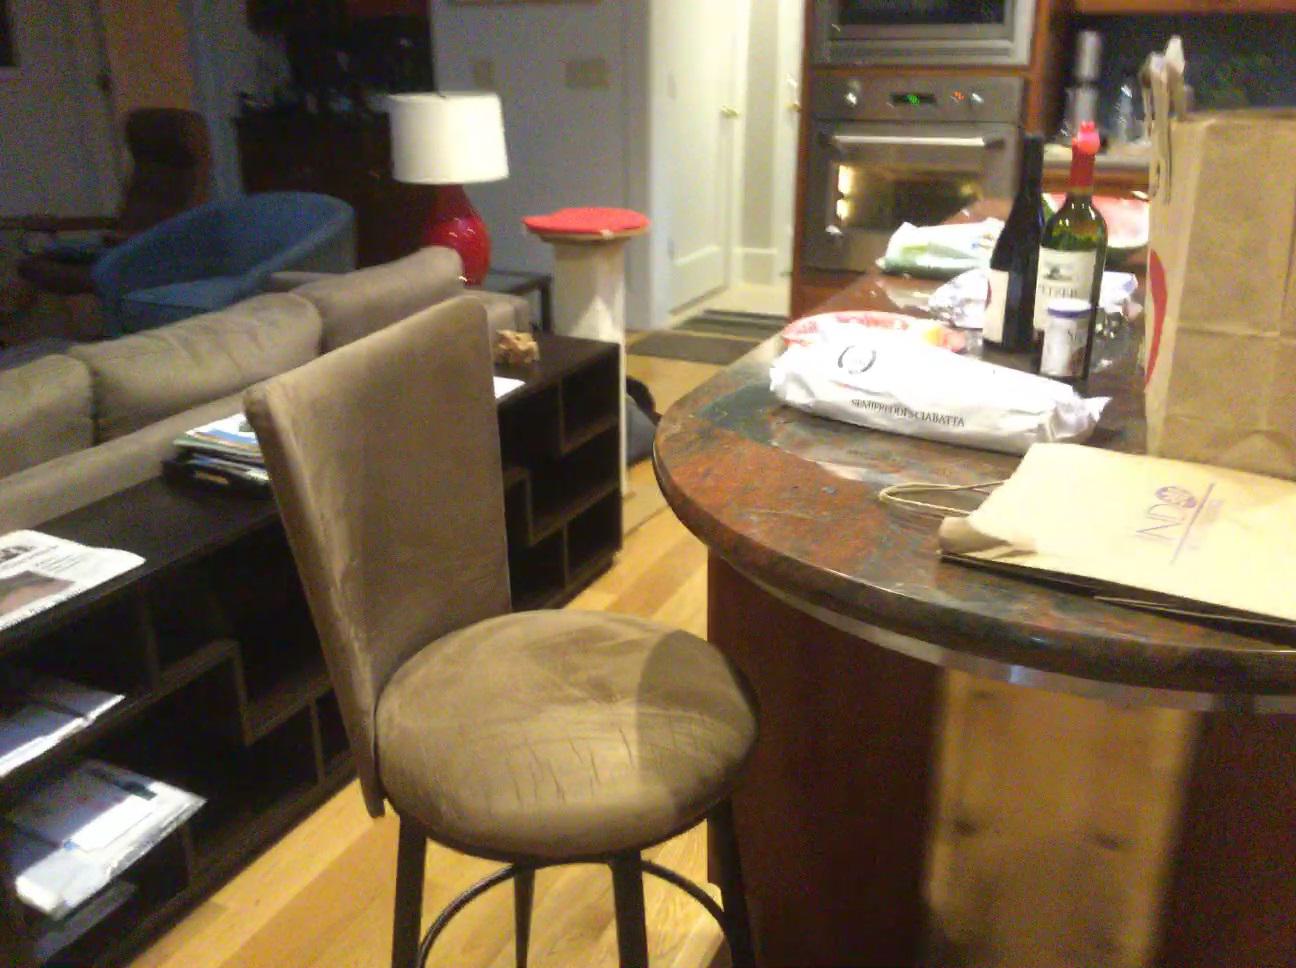
Question: Is the fruit right of the lamp from the camera's perspective? Final answer should be yes or no.
Answer: Yes